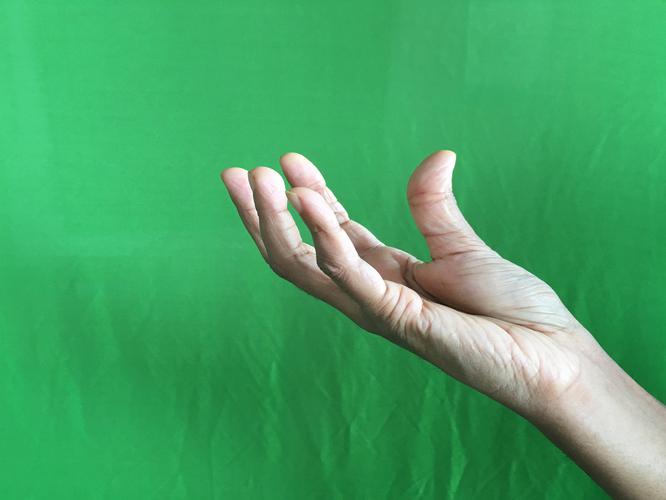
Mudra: Padmakosha
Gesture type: single_hand